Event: Nepal Earthquake
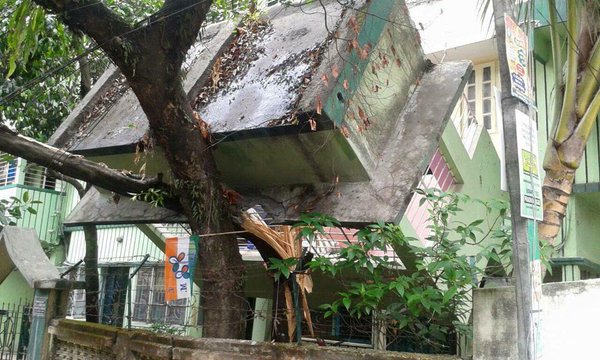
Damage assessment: damage